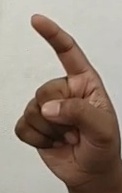
ASL sign: Z